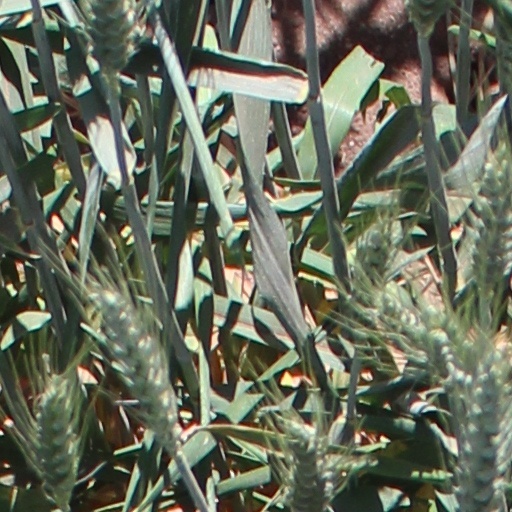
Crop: wheat